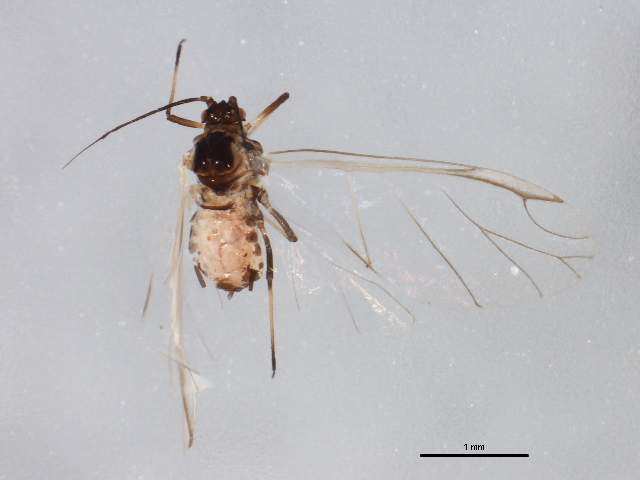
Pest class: bird_cherry_oat_aphid